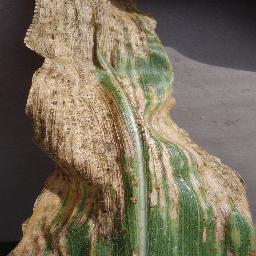
Label: Corn_(Maize)___Gray_Leaf_Spot_(Cercospora)